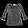
Label: Shirt